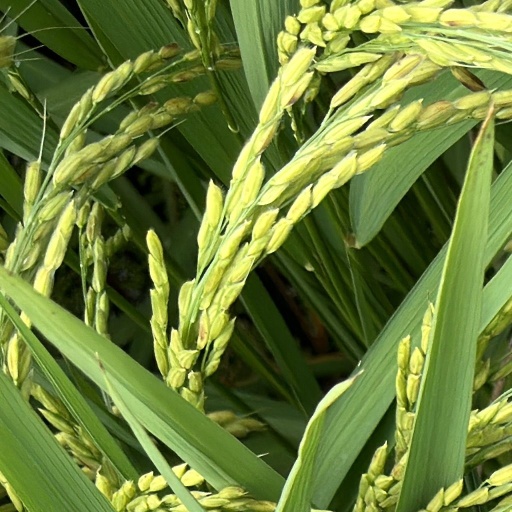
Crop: rice